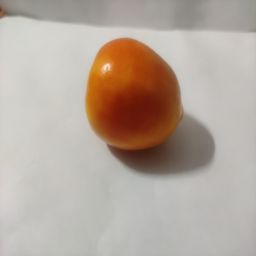
Crop: Tomato
Quality: Ripe